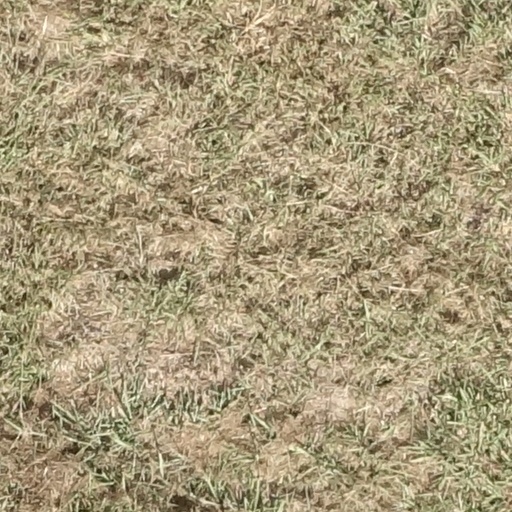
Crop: sorghum